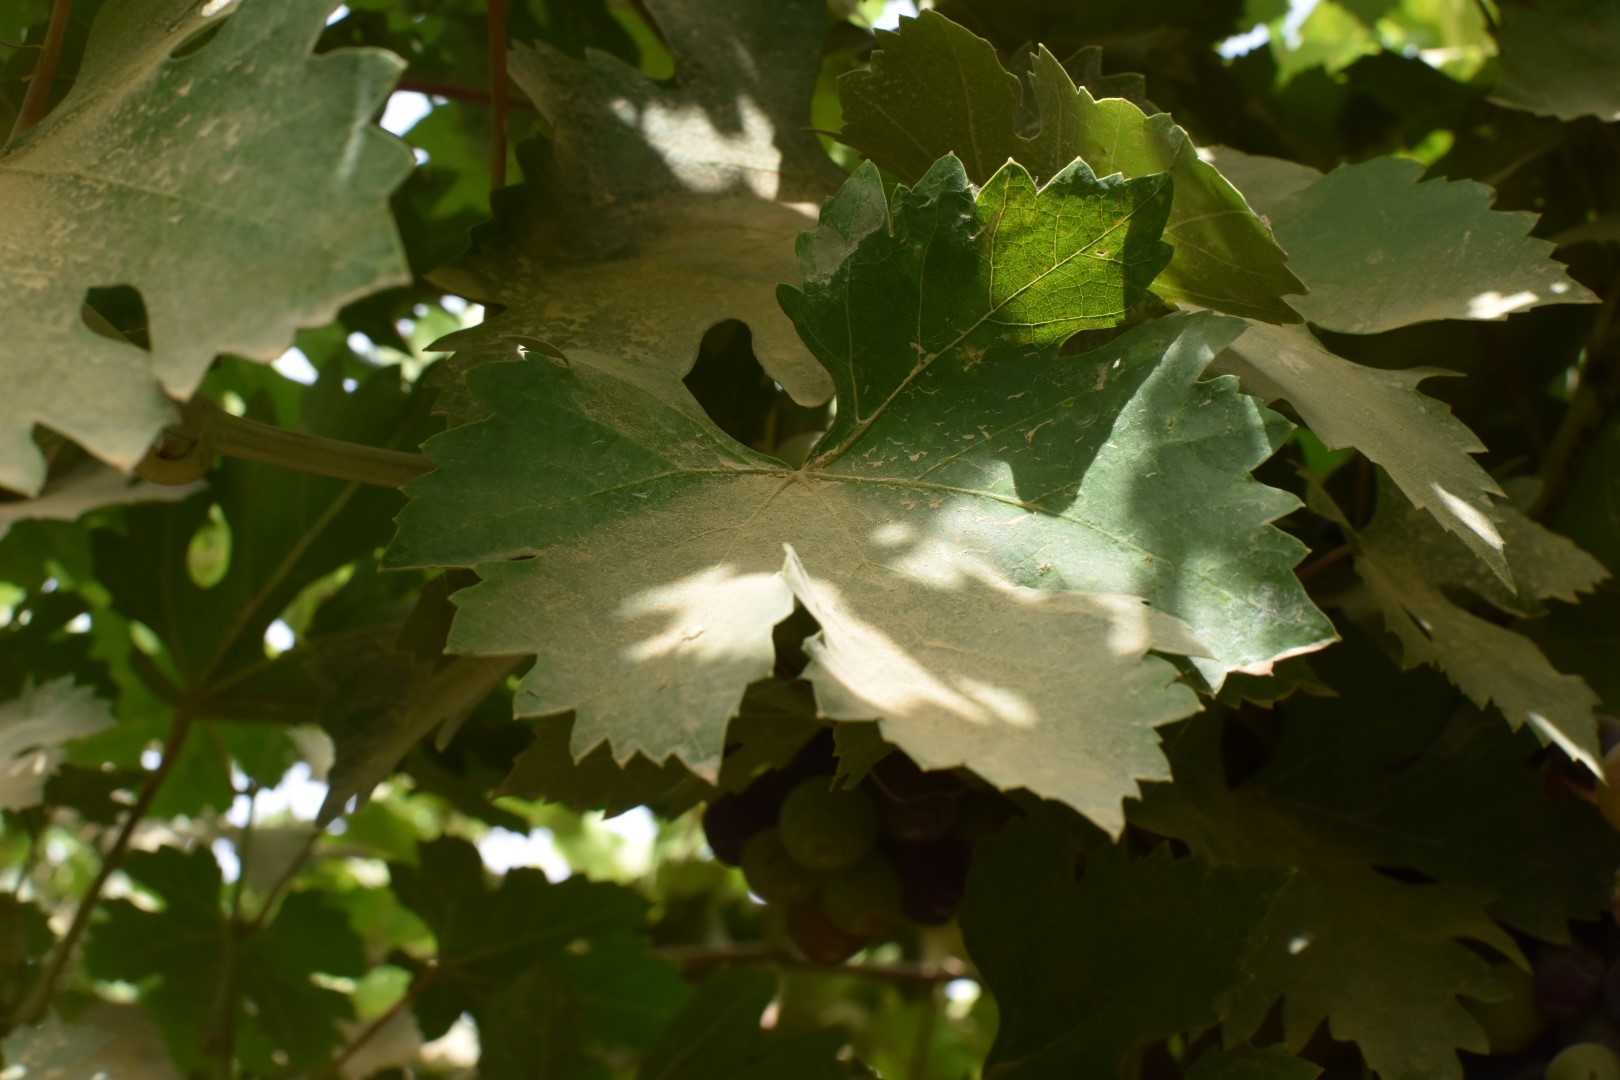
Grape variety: Riasi